Makaryev

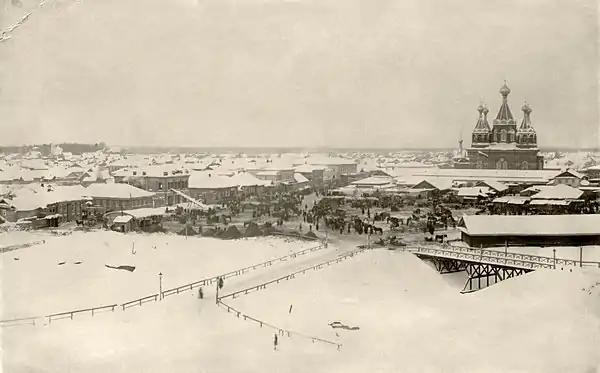

Within the framework of administrative divisions, Makaryev serves as the administrative center of Makaryevsky District. As an administrative division, it is, together with two rural localities, incorporated within Makaryevsky District as the town of district significance of Makaryev. As a municipal division, the town of district significance of Makaryev is incorporated within Makaryevsky Municipal District as Makaryev Urban Settlement.